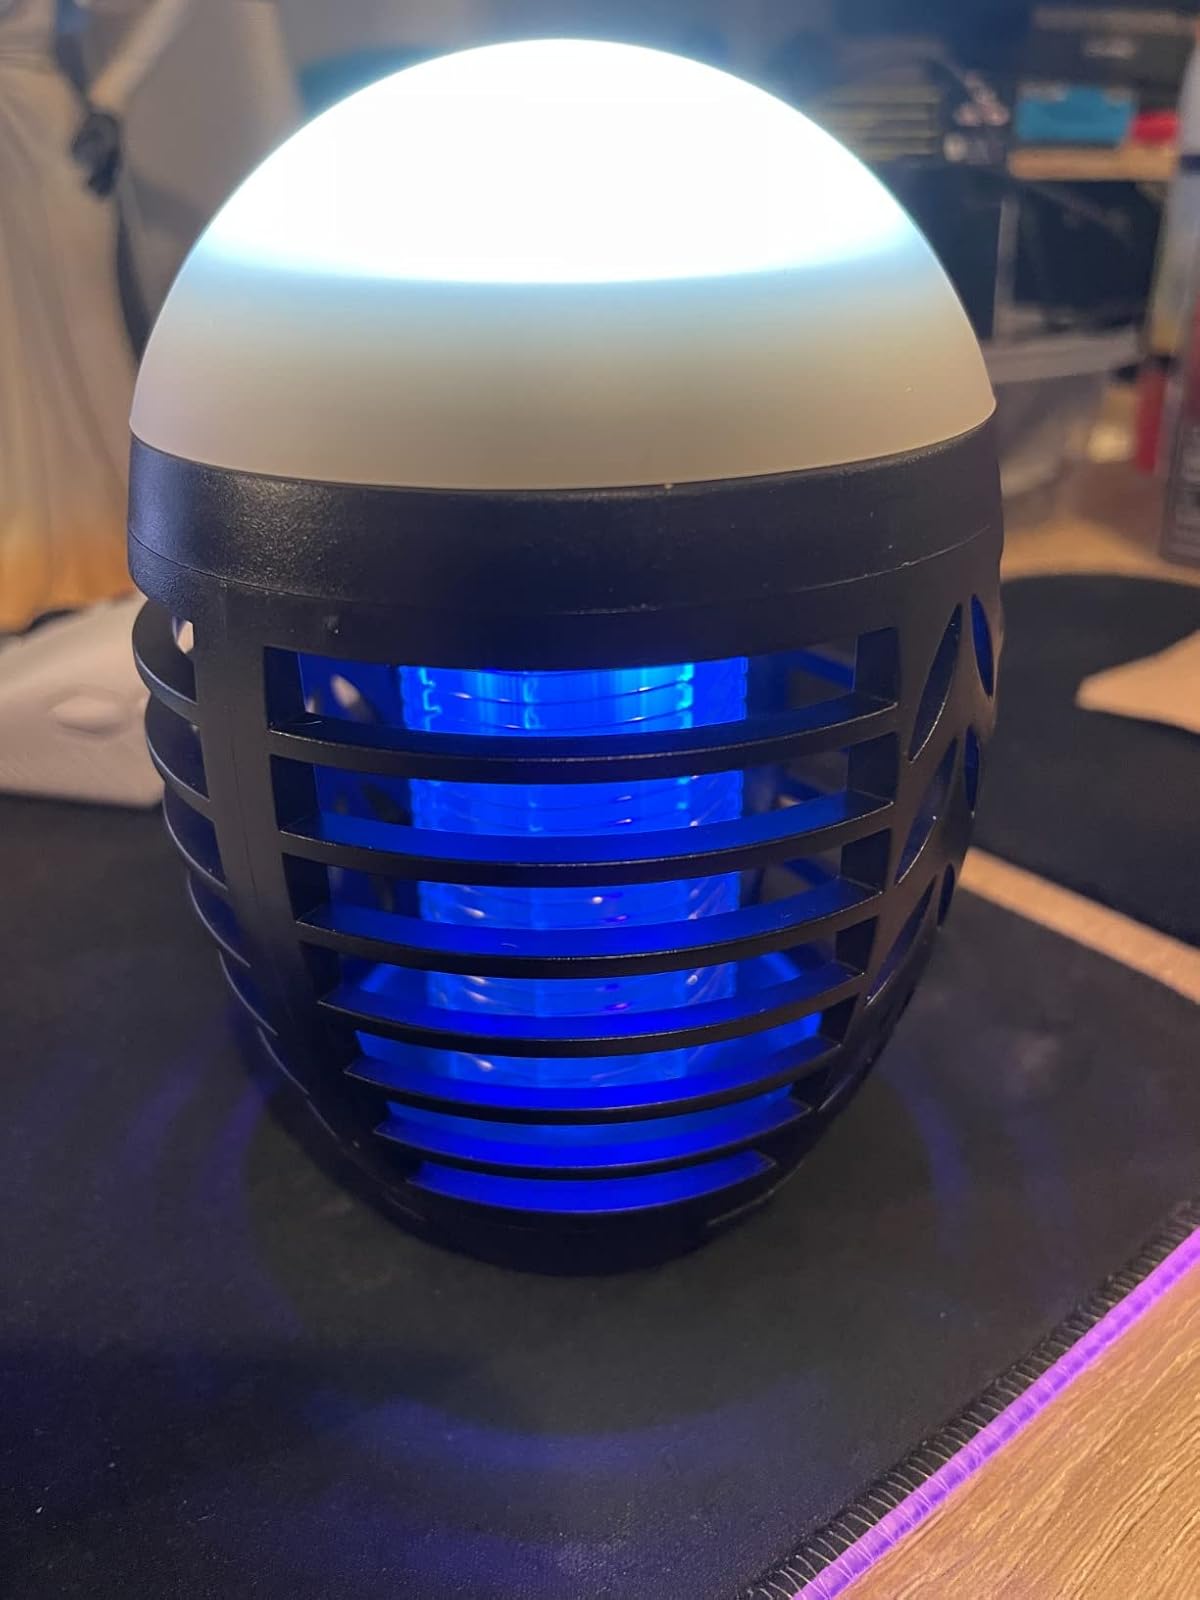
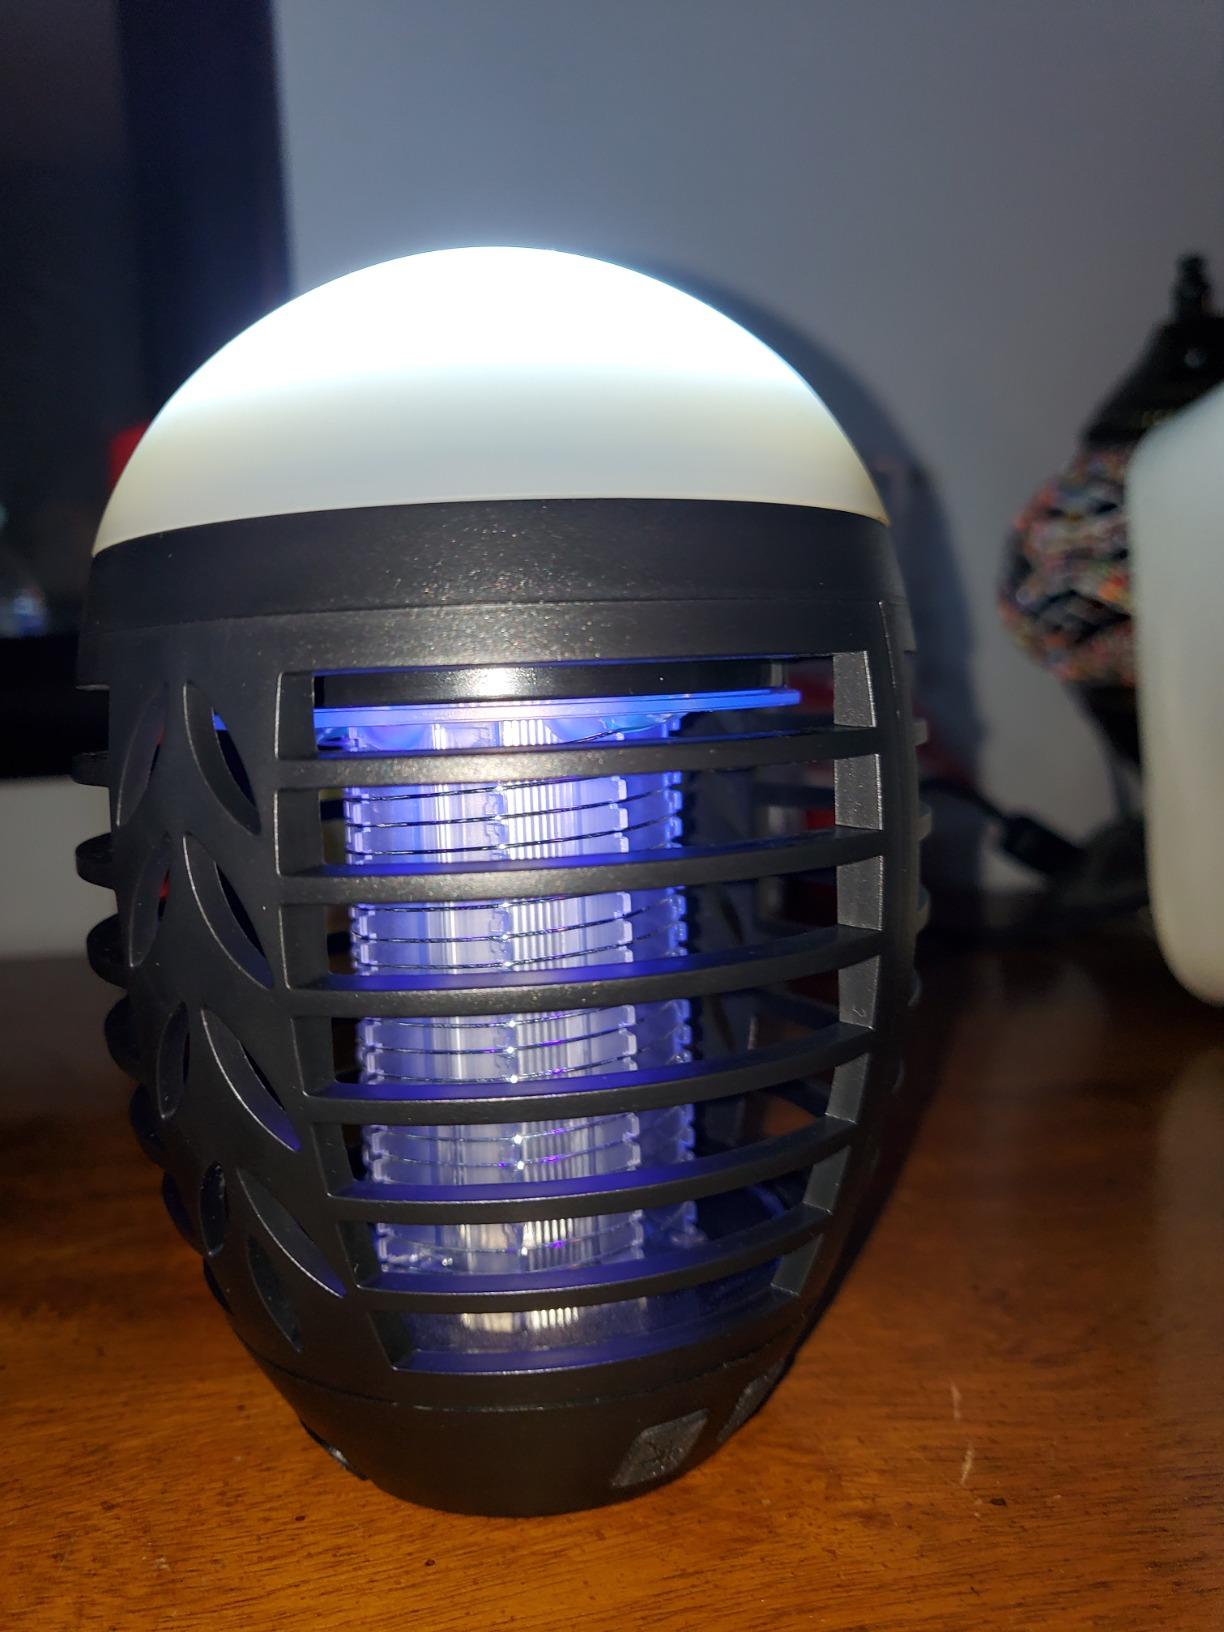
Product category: lantern
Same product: yes